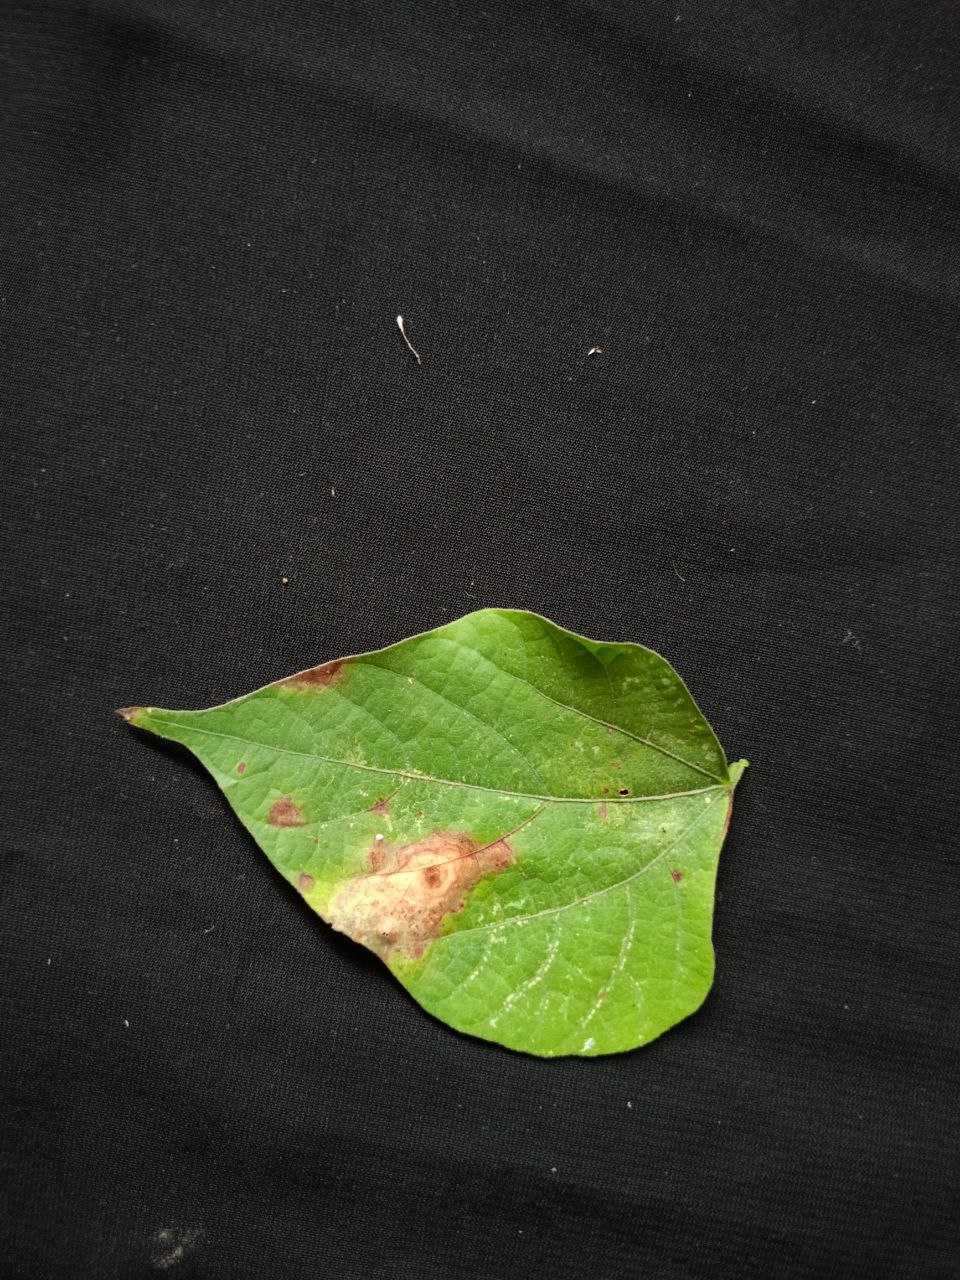
Crop: bean
Leaf condition: Blight